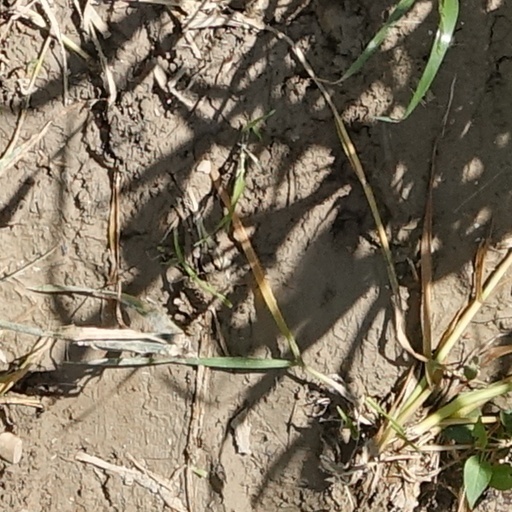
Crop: wheat